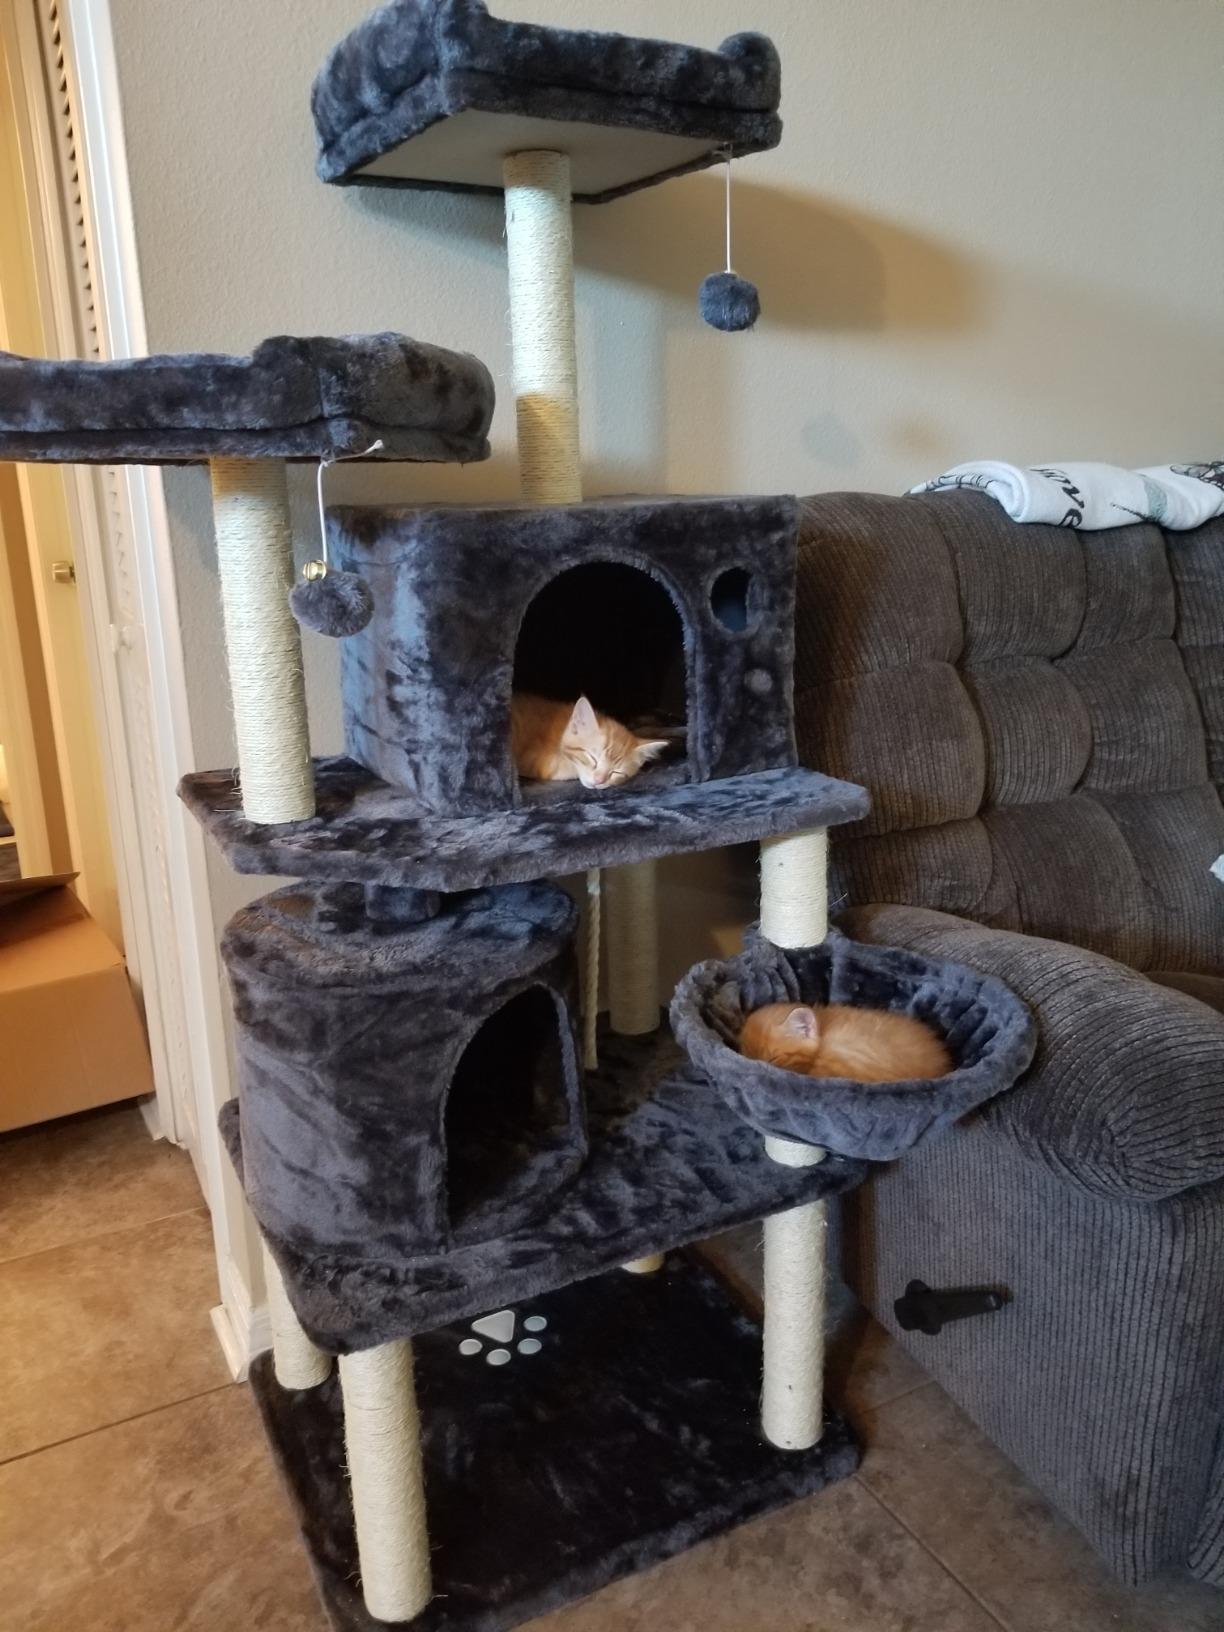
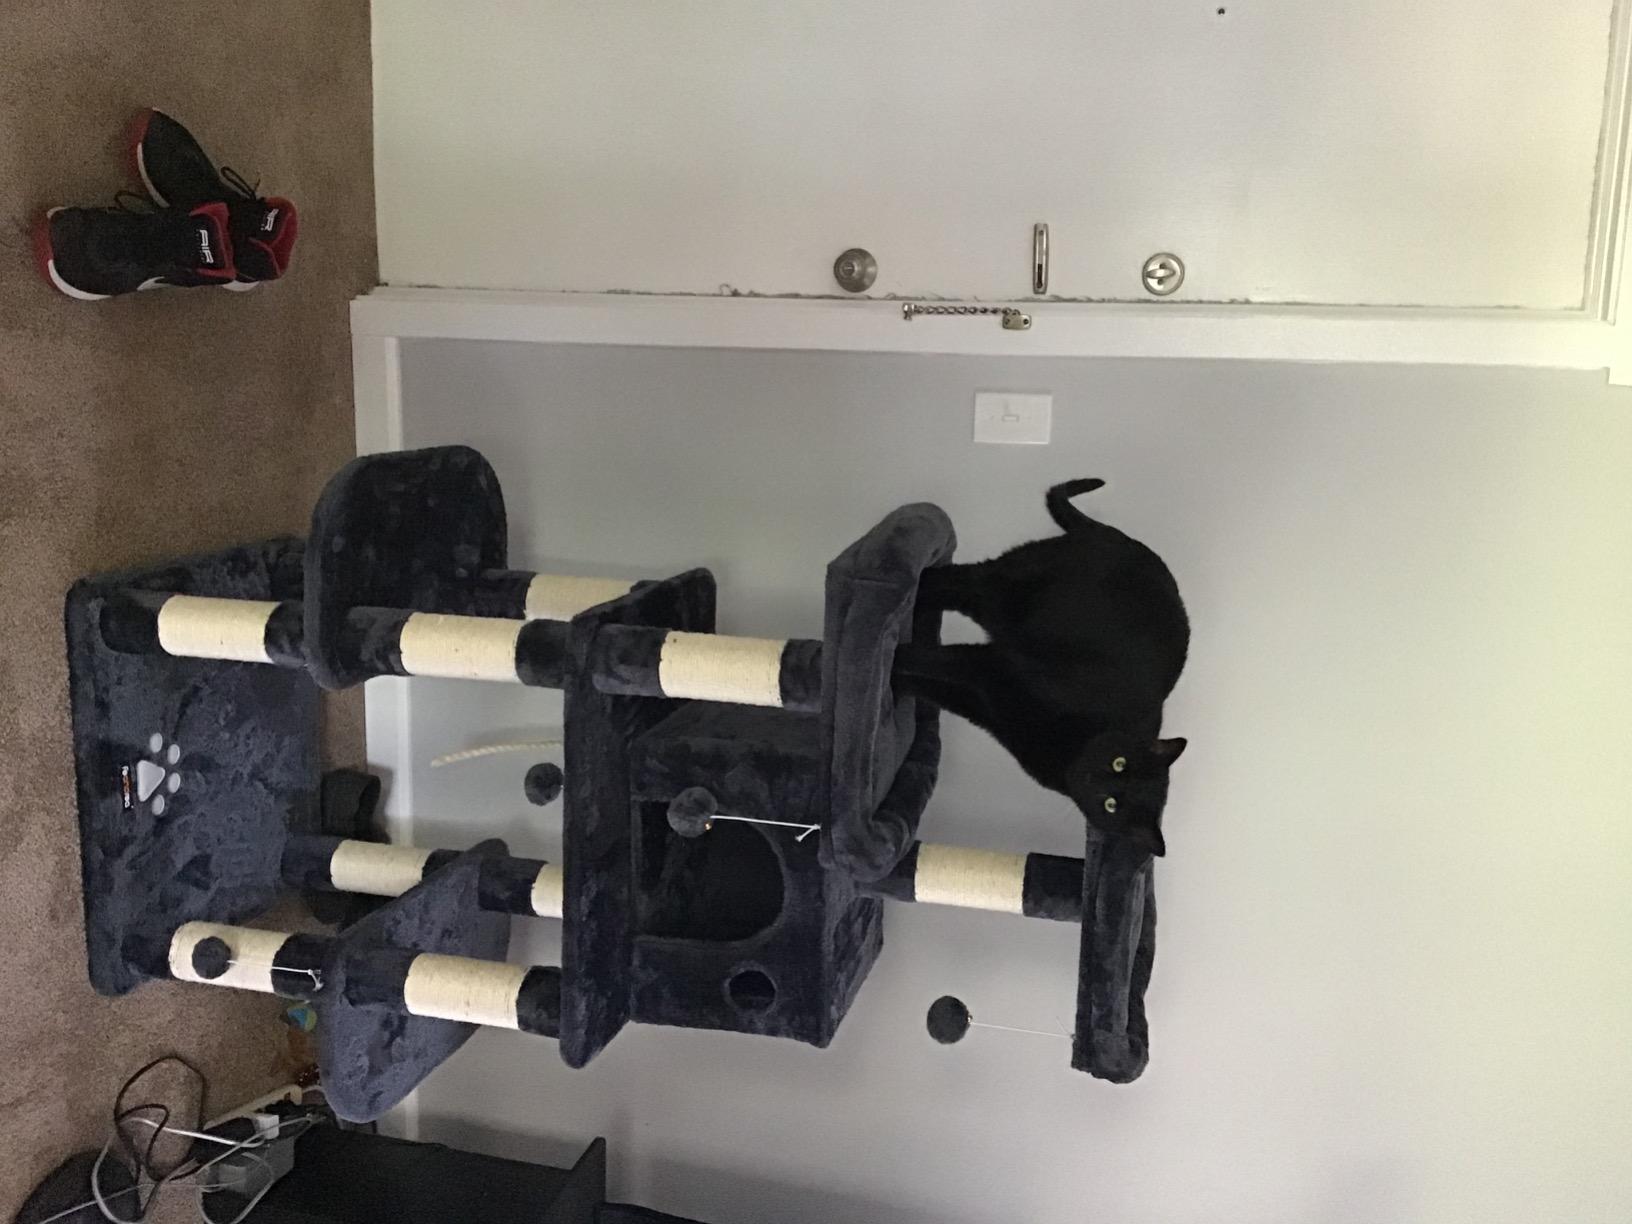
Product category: items_cat tree
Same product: no